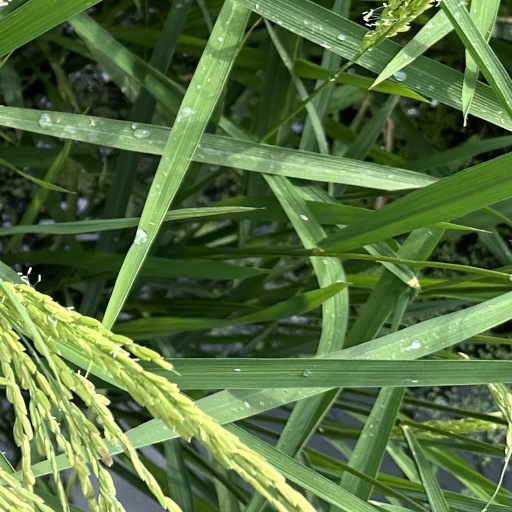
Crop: rice